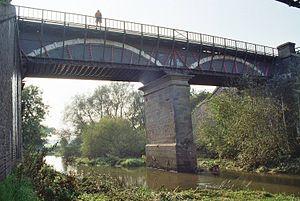
William Jessop est un ingénieur civil anglais, reconnu pour son action dans le développement du réseau de canaux et des premières lignes de chemin de fer. Il fut notamment l'ingénieur du Surrey Iron Railway.